History of the New York Knicks

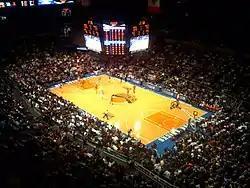
The Knicks in action at Madison Square Garden in the 2008–09 season.

With the departure of Brown, team president Isiah Thomas took over the head coaching responsibilities. Thomas continued his practice of signing players to high priced contracts while the franchise struggled to capitalize on their talent on the court. As a testament to their struggles, on December 16, 2006, the Knicks and the Denver Nuggets broke into a brawl during their game in Madison Square Garden. With multiple players still serving a suspension as a result of the brawl, on December 20, 2006, David Lee created one of the most memorable plays in recent Knicks history, and served as a bright spot as the team's struggles persisted, during a game against the Charlotte Bobcats. With a tie game and 0.1 seconds left on the game clock in double overtime, Jamal Crawford inbounded from the sideline, near half-court. The ball sailed towards the basket, and with that 0.1 seconds still remaining on the game clock, Lee tipped the ball off of the backboard and into the hoop. Because of the Trent Tucker Rule, a player is allowed solely to tip the ball to score when the ball is put back into play with three-tenths of a second or less remaining. Because of this rule, the rarity of Lee's play increases. The Knicks won, 111–109 in double overtime. The Knicks improved by ten games in the 2006–2007 campaign in spite of injuries that ravaged the team at the end of the year; they ended with a 33–49 record, avoiding a 50-loss season by defeating the Charlotte Bobcats 94–93 on the last day of the season.